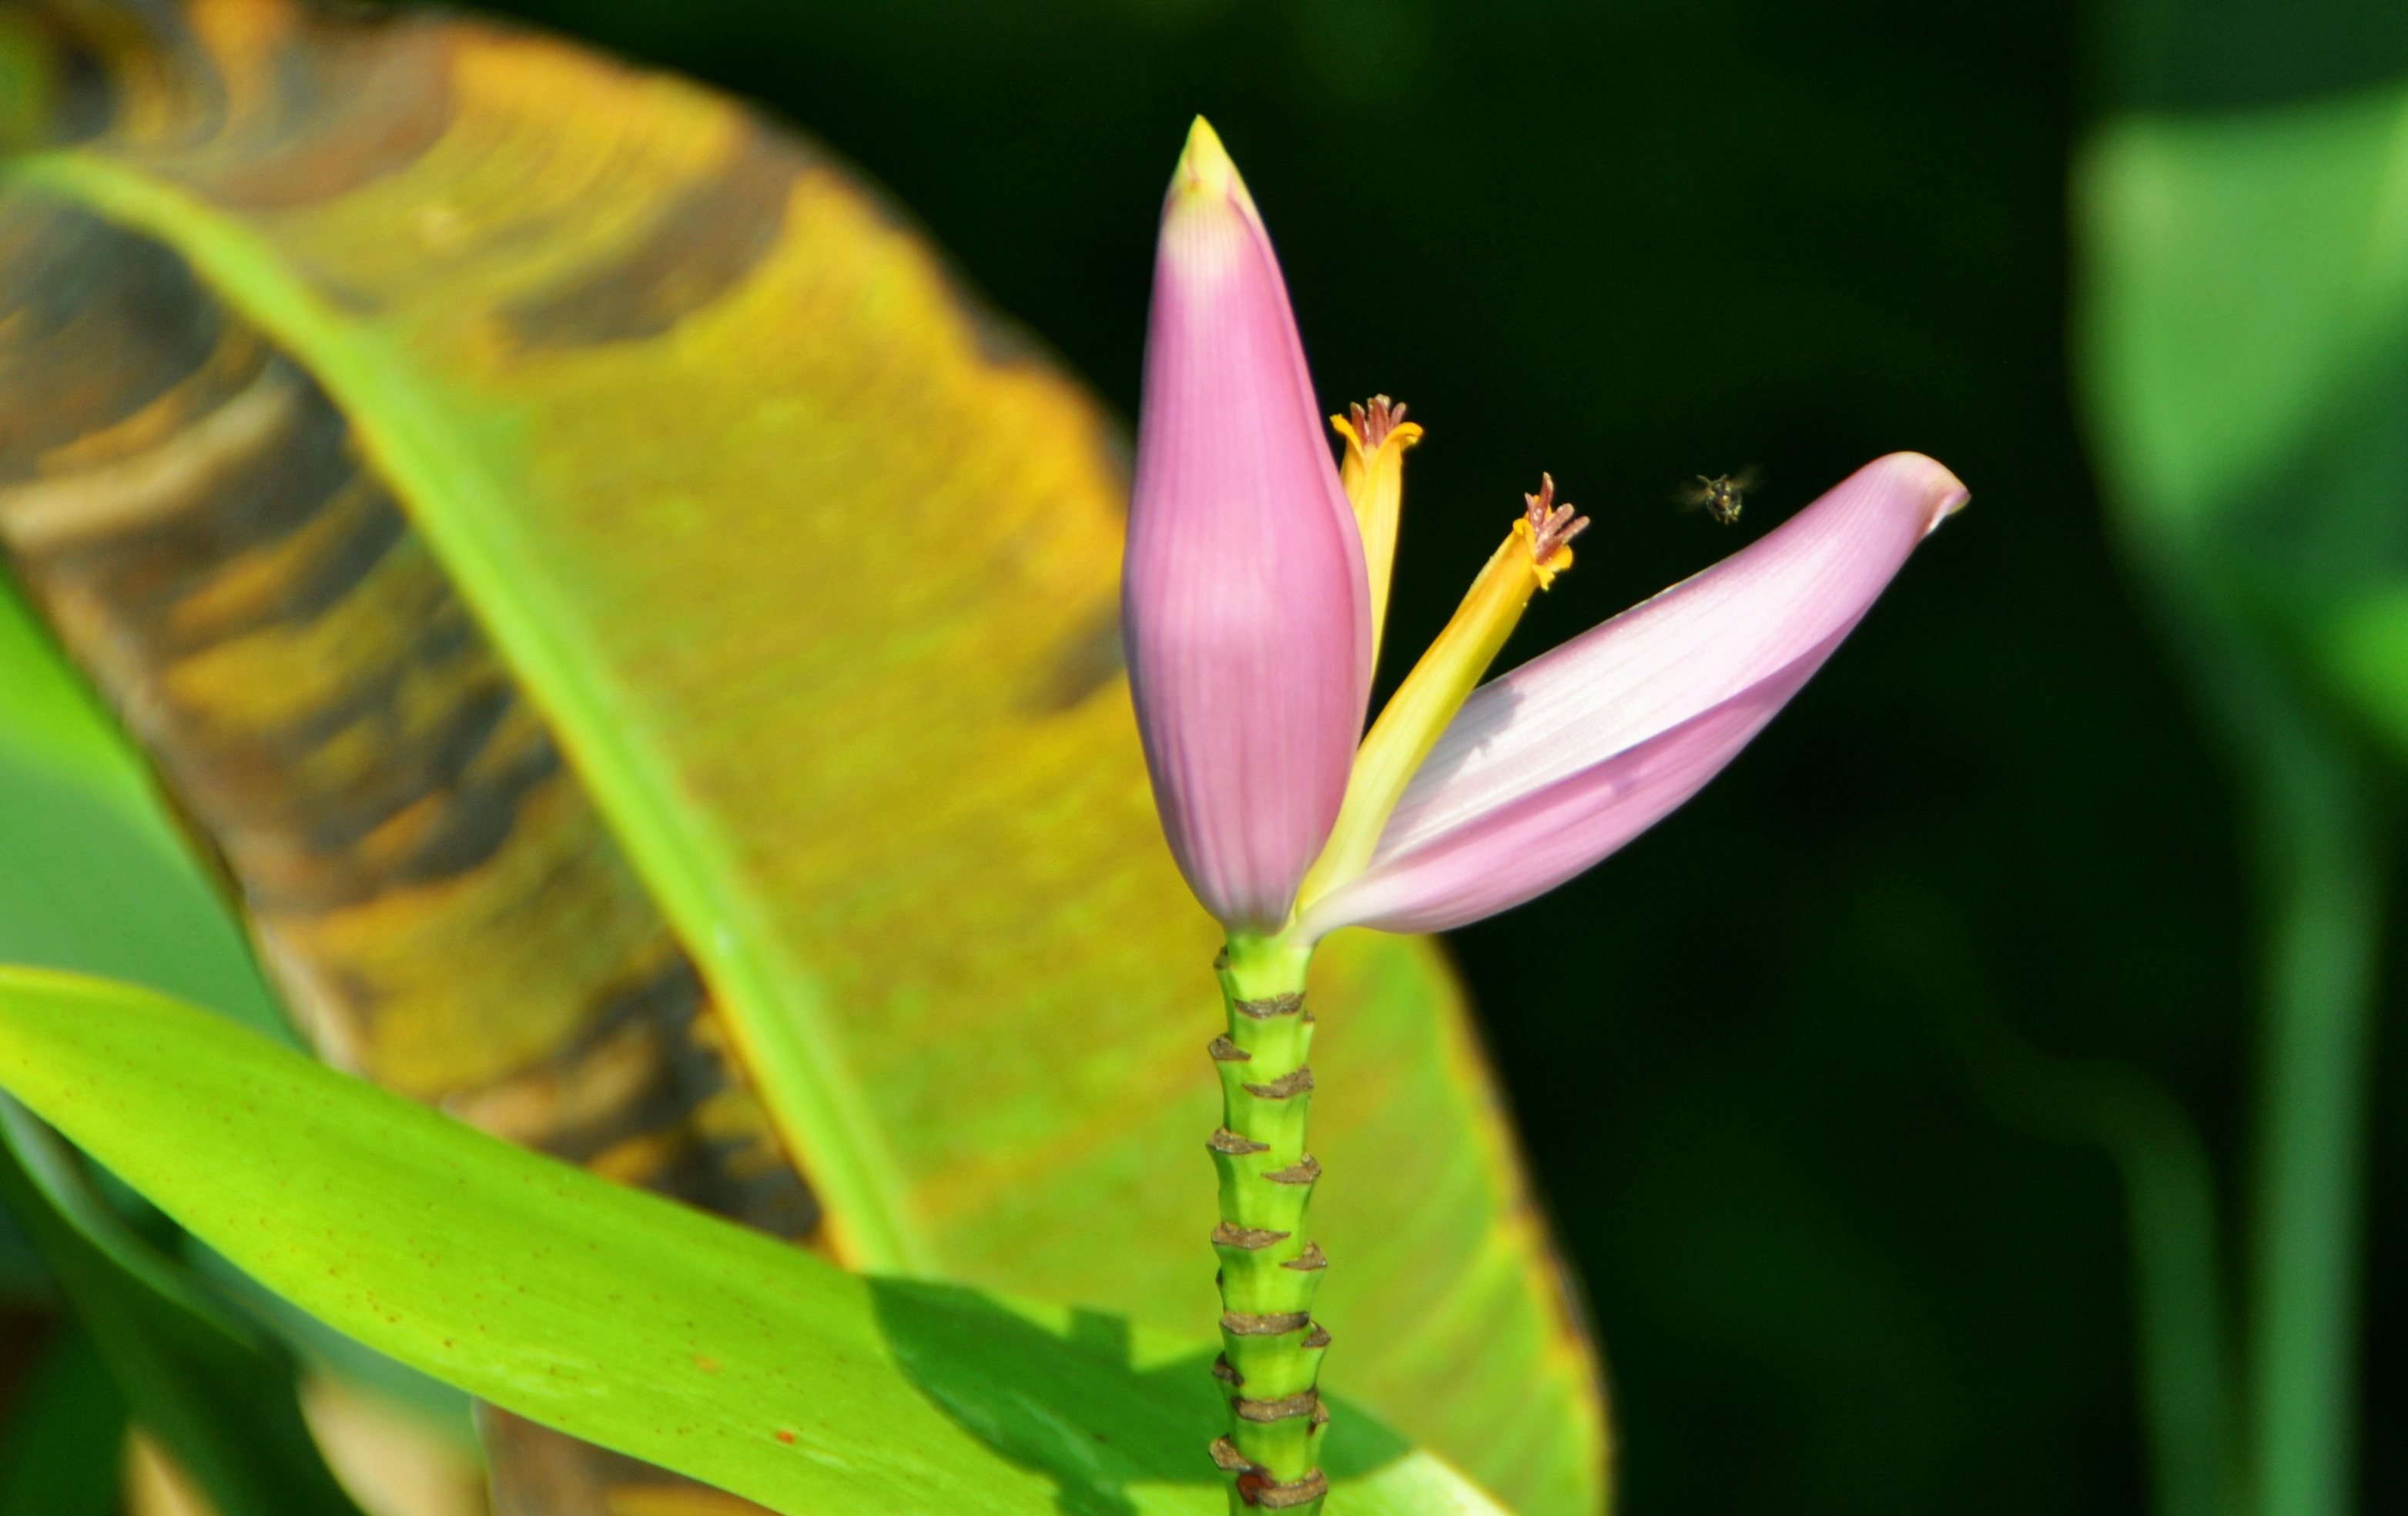
nature, grass, blossom, plant, photography, leaf, flower, petal, green, insect, botany, yellow, flora, thailand, wildflower, close up, shrub, macro photography, flowering plant, banana flower, plant stem, land plant